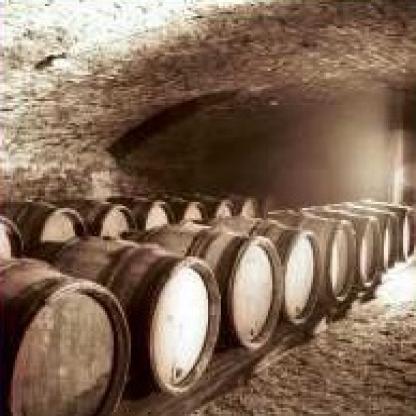
Scene: Indoor